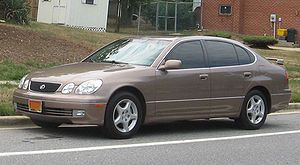
Lexus GS / Anden generation (1997−2005)
Lexus GS (1997−2000)
Lexus GS er en øvre mellemklassebil fra den japanske bilfabrikant Lexus. Bilen kom på markedet i Japan i efteråret 1991, og i Europa og USA i foråret 1993. GS skulle lukke hullet mellem Lexus-modellerne IS og LS.